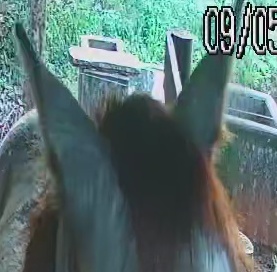
Face region: ears (position_of_ears)
Pain indicator: moderately_present